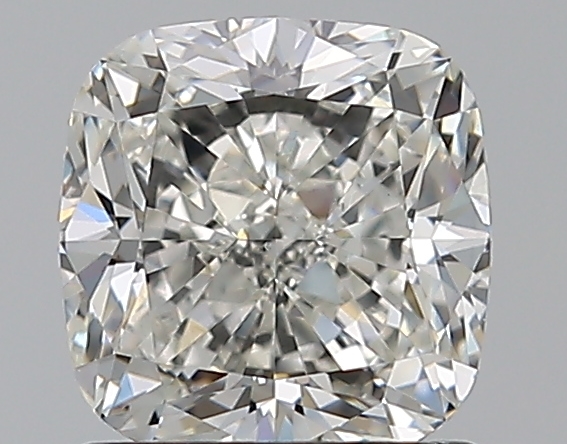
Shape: cushion
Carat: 1.21
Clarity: VS2
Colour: I
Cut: EX
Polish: EX
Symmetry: EX
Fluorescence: N
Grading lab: GIA
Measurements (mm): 5.97 x 5.84 x 4.04